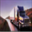
Label: truck